Pope Pius X

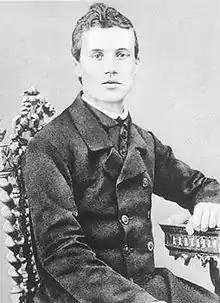
A young Giuseppe Sarto

On 18 September 1858, Sarto was ordained a priest by Giovanni Antonio Farina, Bishop of Treviso (later canonized), and became a chaplain at Tombolo. While there, Sarto expanded his knowledge of theology, studying Thomas Aquinas and canon law, while carrying out most of the functions of the sickly parish priest Constantini. Often, Sarto sought to improve his sermons by the advice of Constantini, who referred to one of his earliest as "rubbish". In Tombolo, Sarto's reputation for holiness grew so much that some of the people call him "Don Santo".